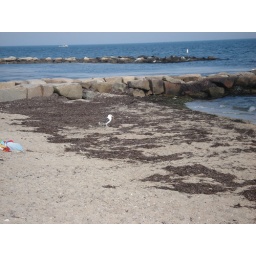
My sister and I spotted the bird with a snake in its beak!